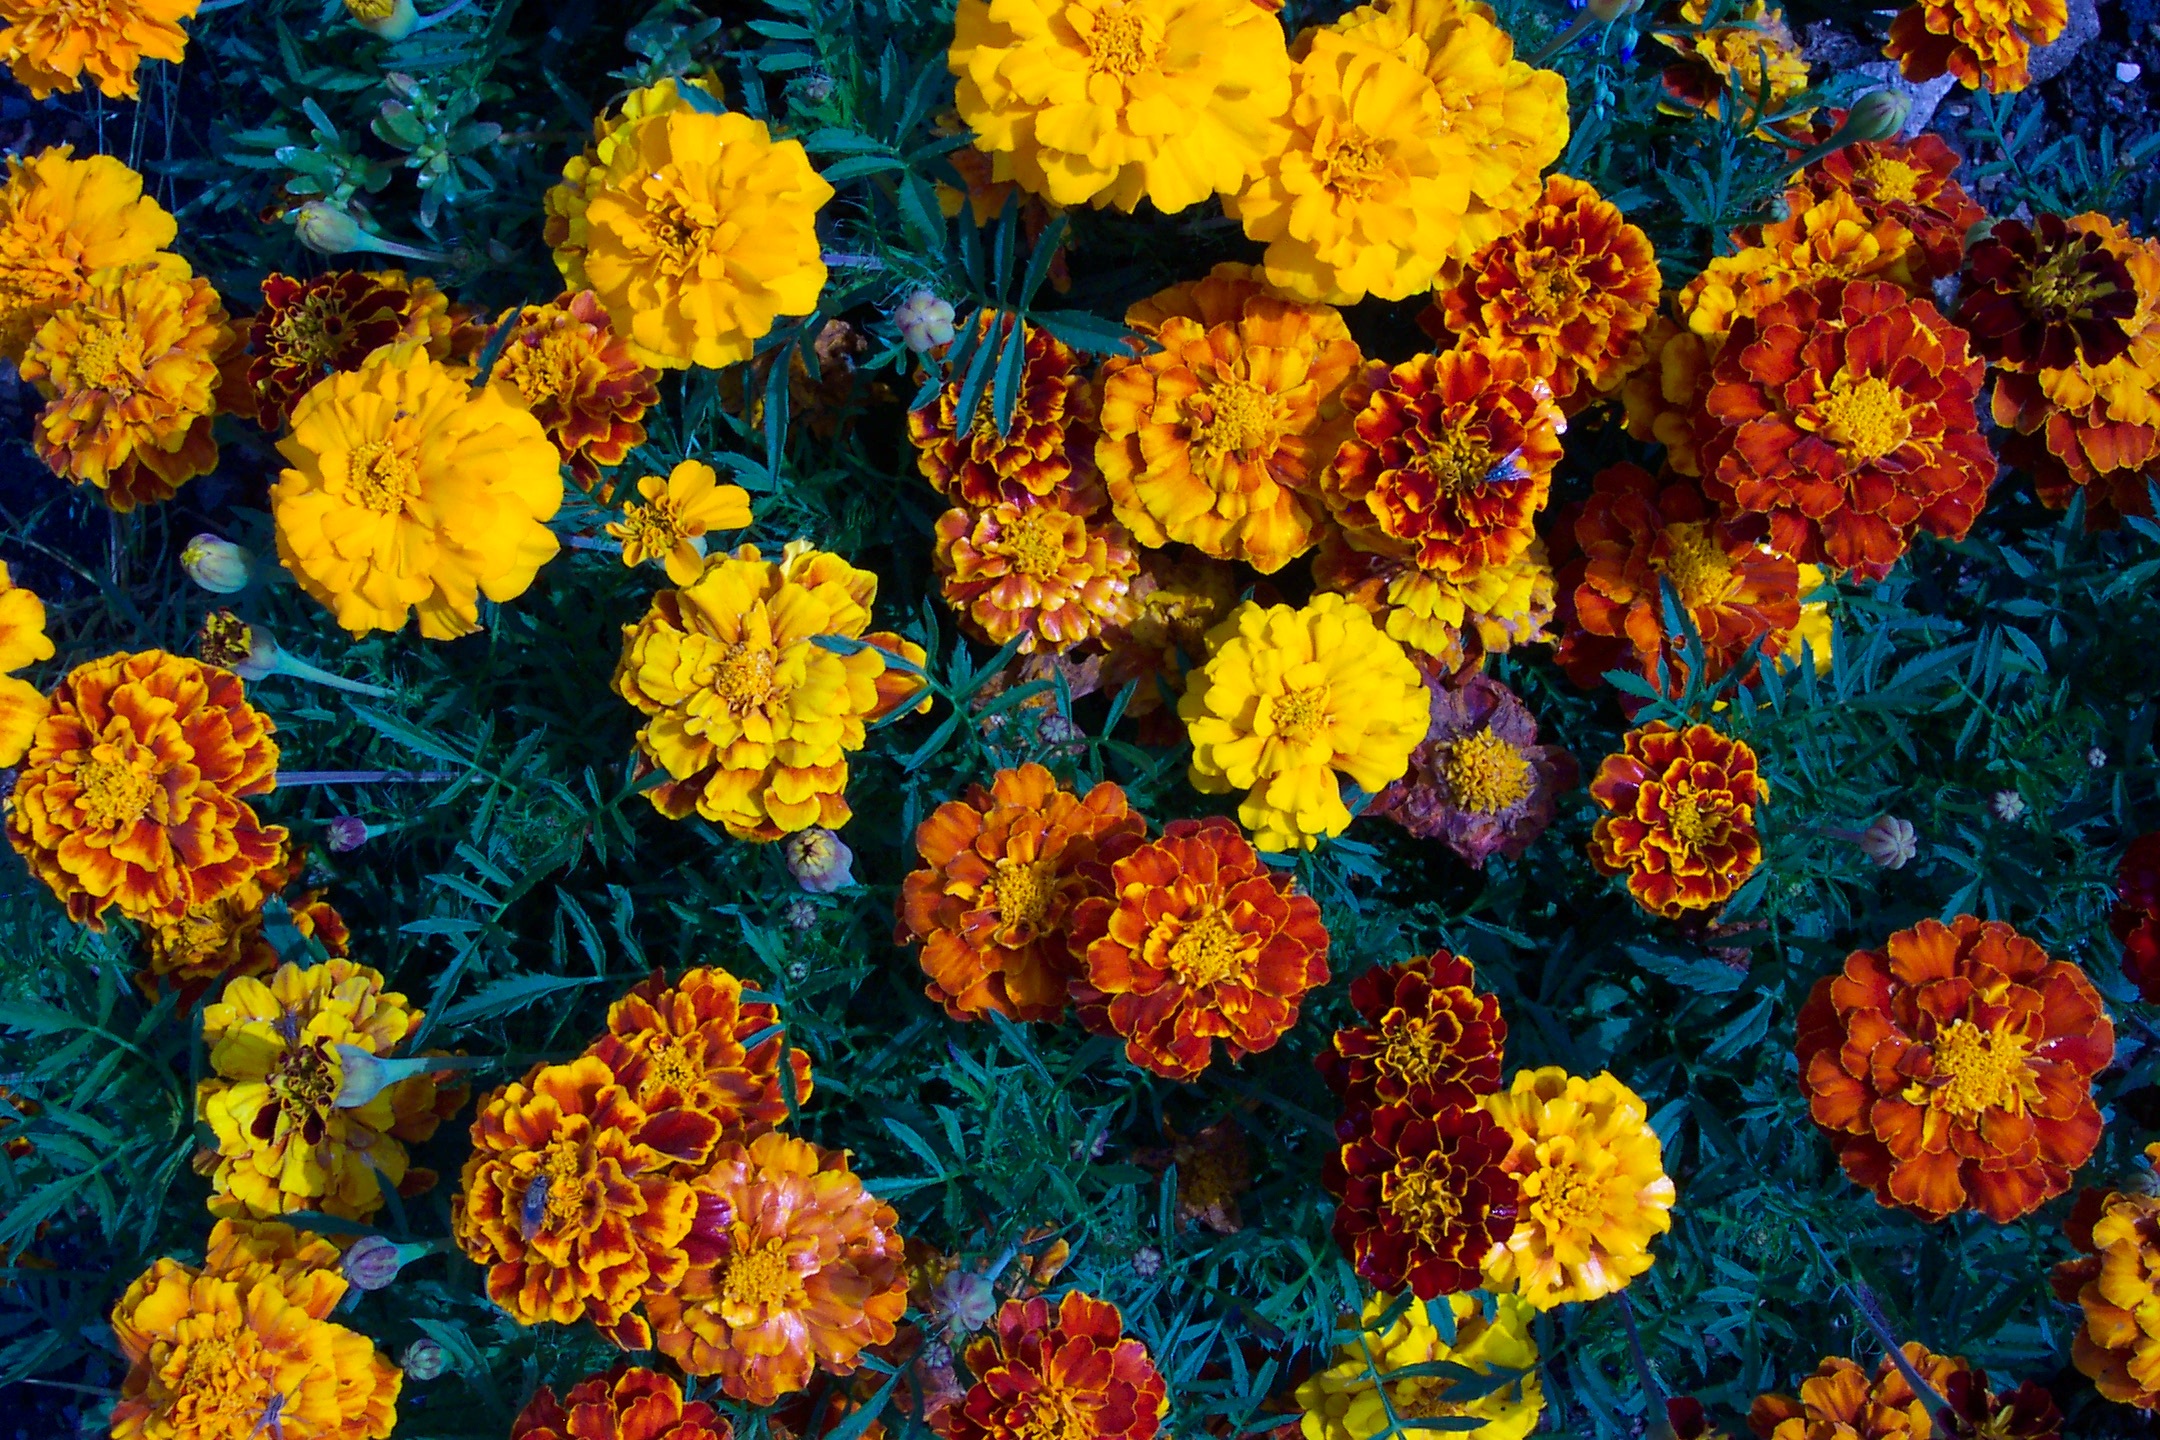
nature, plant, leaf, flower, orange, autumn, botany, blue, yellow, flora, wildflower, yellow flowers, flowering plant, daisy family, worries, annual plant, land plant, chrysanths